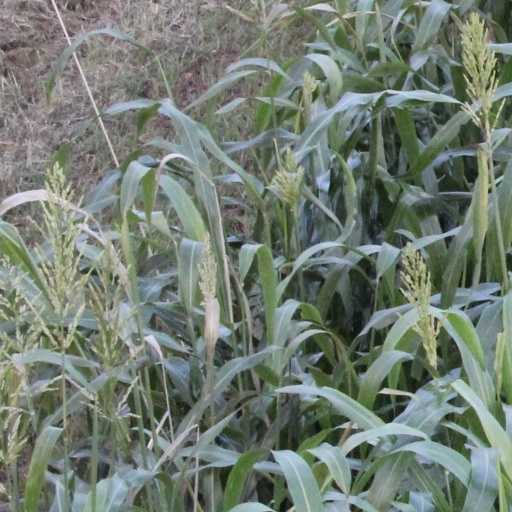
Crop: sorghum